Broderie anglaise

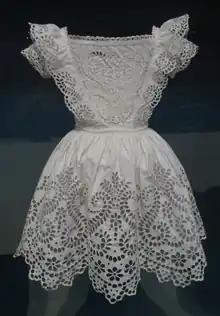
Boy's frock, white plain weave cotton with broderie anglaise, probably English, , Los Angeles County Museum of Art

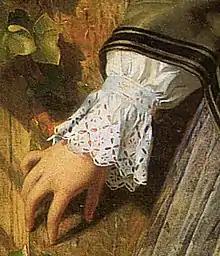
Broderie anglaise cuff, detail from "Broken Vows" by Philip Hermogenes Calderon

Broderie anglaise (French, "English embroidery") is a whitework needlework technique incorporating features of embroidery, cutwork and needle lace that became associated with England, due to its popularity there in the 19th century.